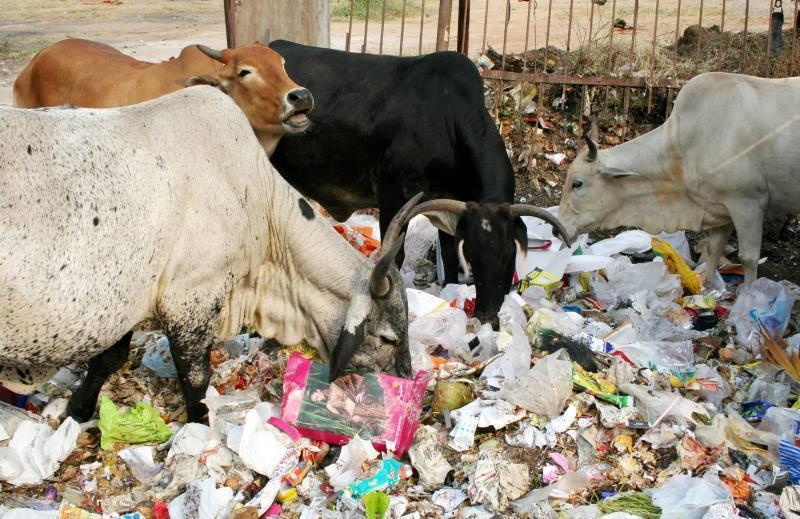
Ng'ombe waliokuwa wanakula makaratasi au uchafu kwenye pipa tunaona pia ng'ombe hao kuna ng'ombe wa rangi nyeupe ,nyeusi na rangi ya ardhi